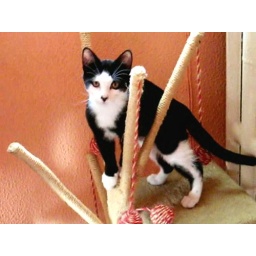
He's too heavy for the cat tree now...he tips it over whenever he gets on.